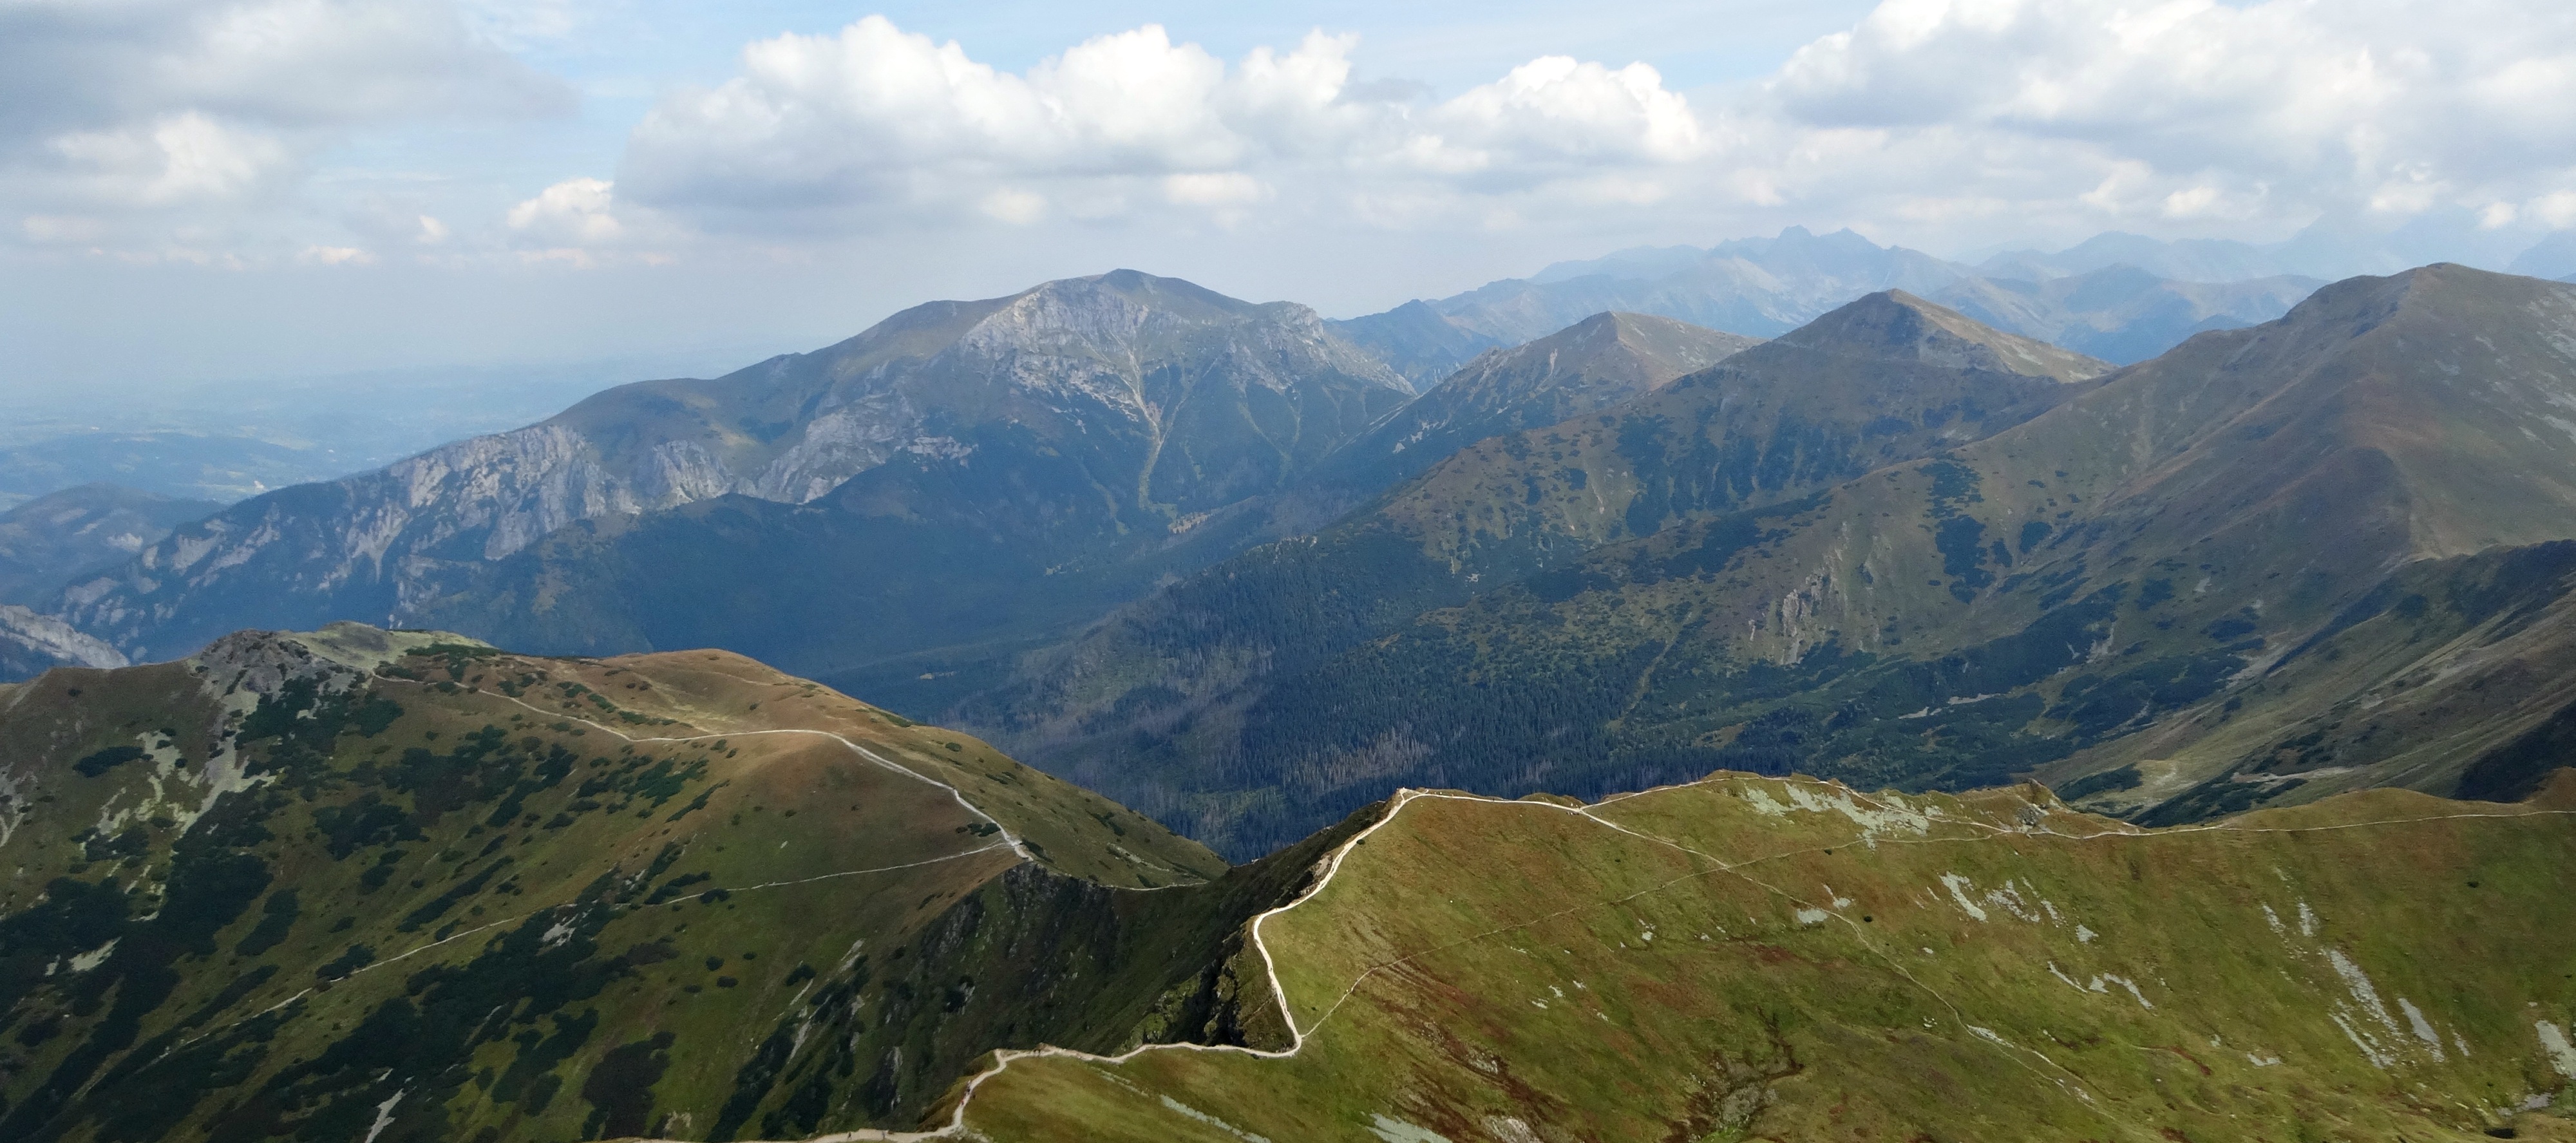
landscape, nature, wilderness, walking, mountain, meadow, hill, adventure, valley, mountain range, tourism, ridge, summit, massif, mountains, alps, plateau, fell, cirque, the national park, landform, mountain pass, western tatras, geographical feature, mountainous landforms